Super Hunchback

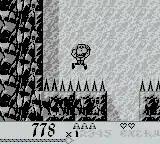
Spikes instantly kill Quasimodo in this game, taking the place of the lava and deep water deaths found in most video games.

The game featured a series of nine levels, each divided into five sections. The player, as Quasimodo, could advance from one section to the next by locating and ringing a giant bell. Progress is hindered by obstacles such as cannonballs (which can be ridden but will catapult Quasimodo across the screen if he takes a side hit), arrows, bubbles, swinging ropes and rolling logs. Some sections feature water portions. There is an emphasis on hidden sections and on quick play - losing a life causes the player to be returned to a nearby location with no break in gameplay.